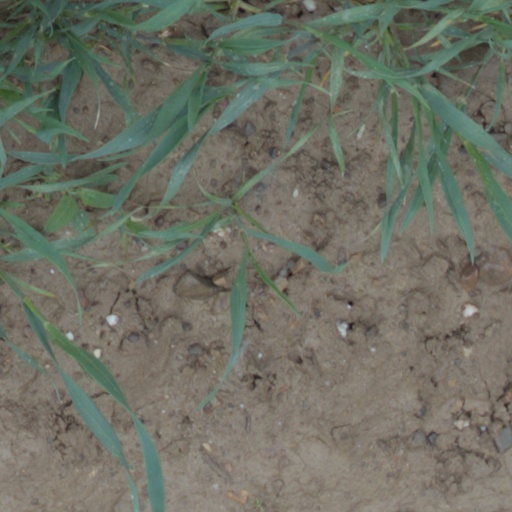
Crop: wheat